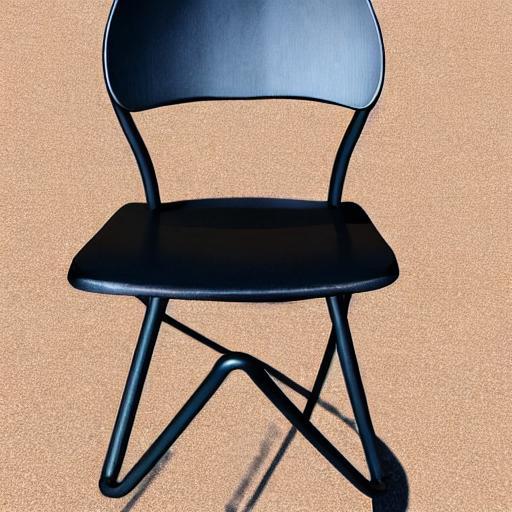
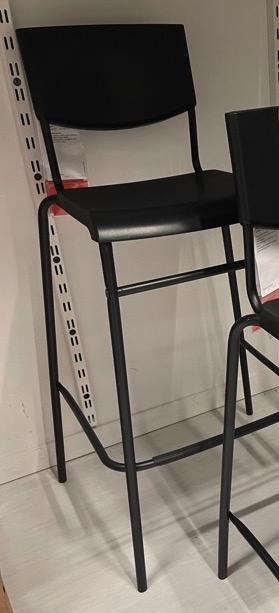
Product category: stool
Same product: no